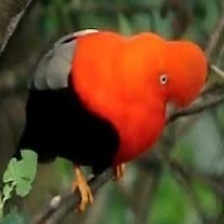
Species: COCK OF THE  ROCK
Scientific name: RUPICOLA